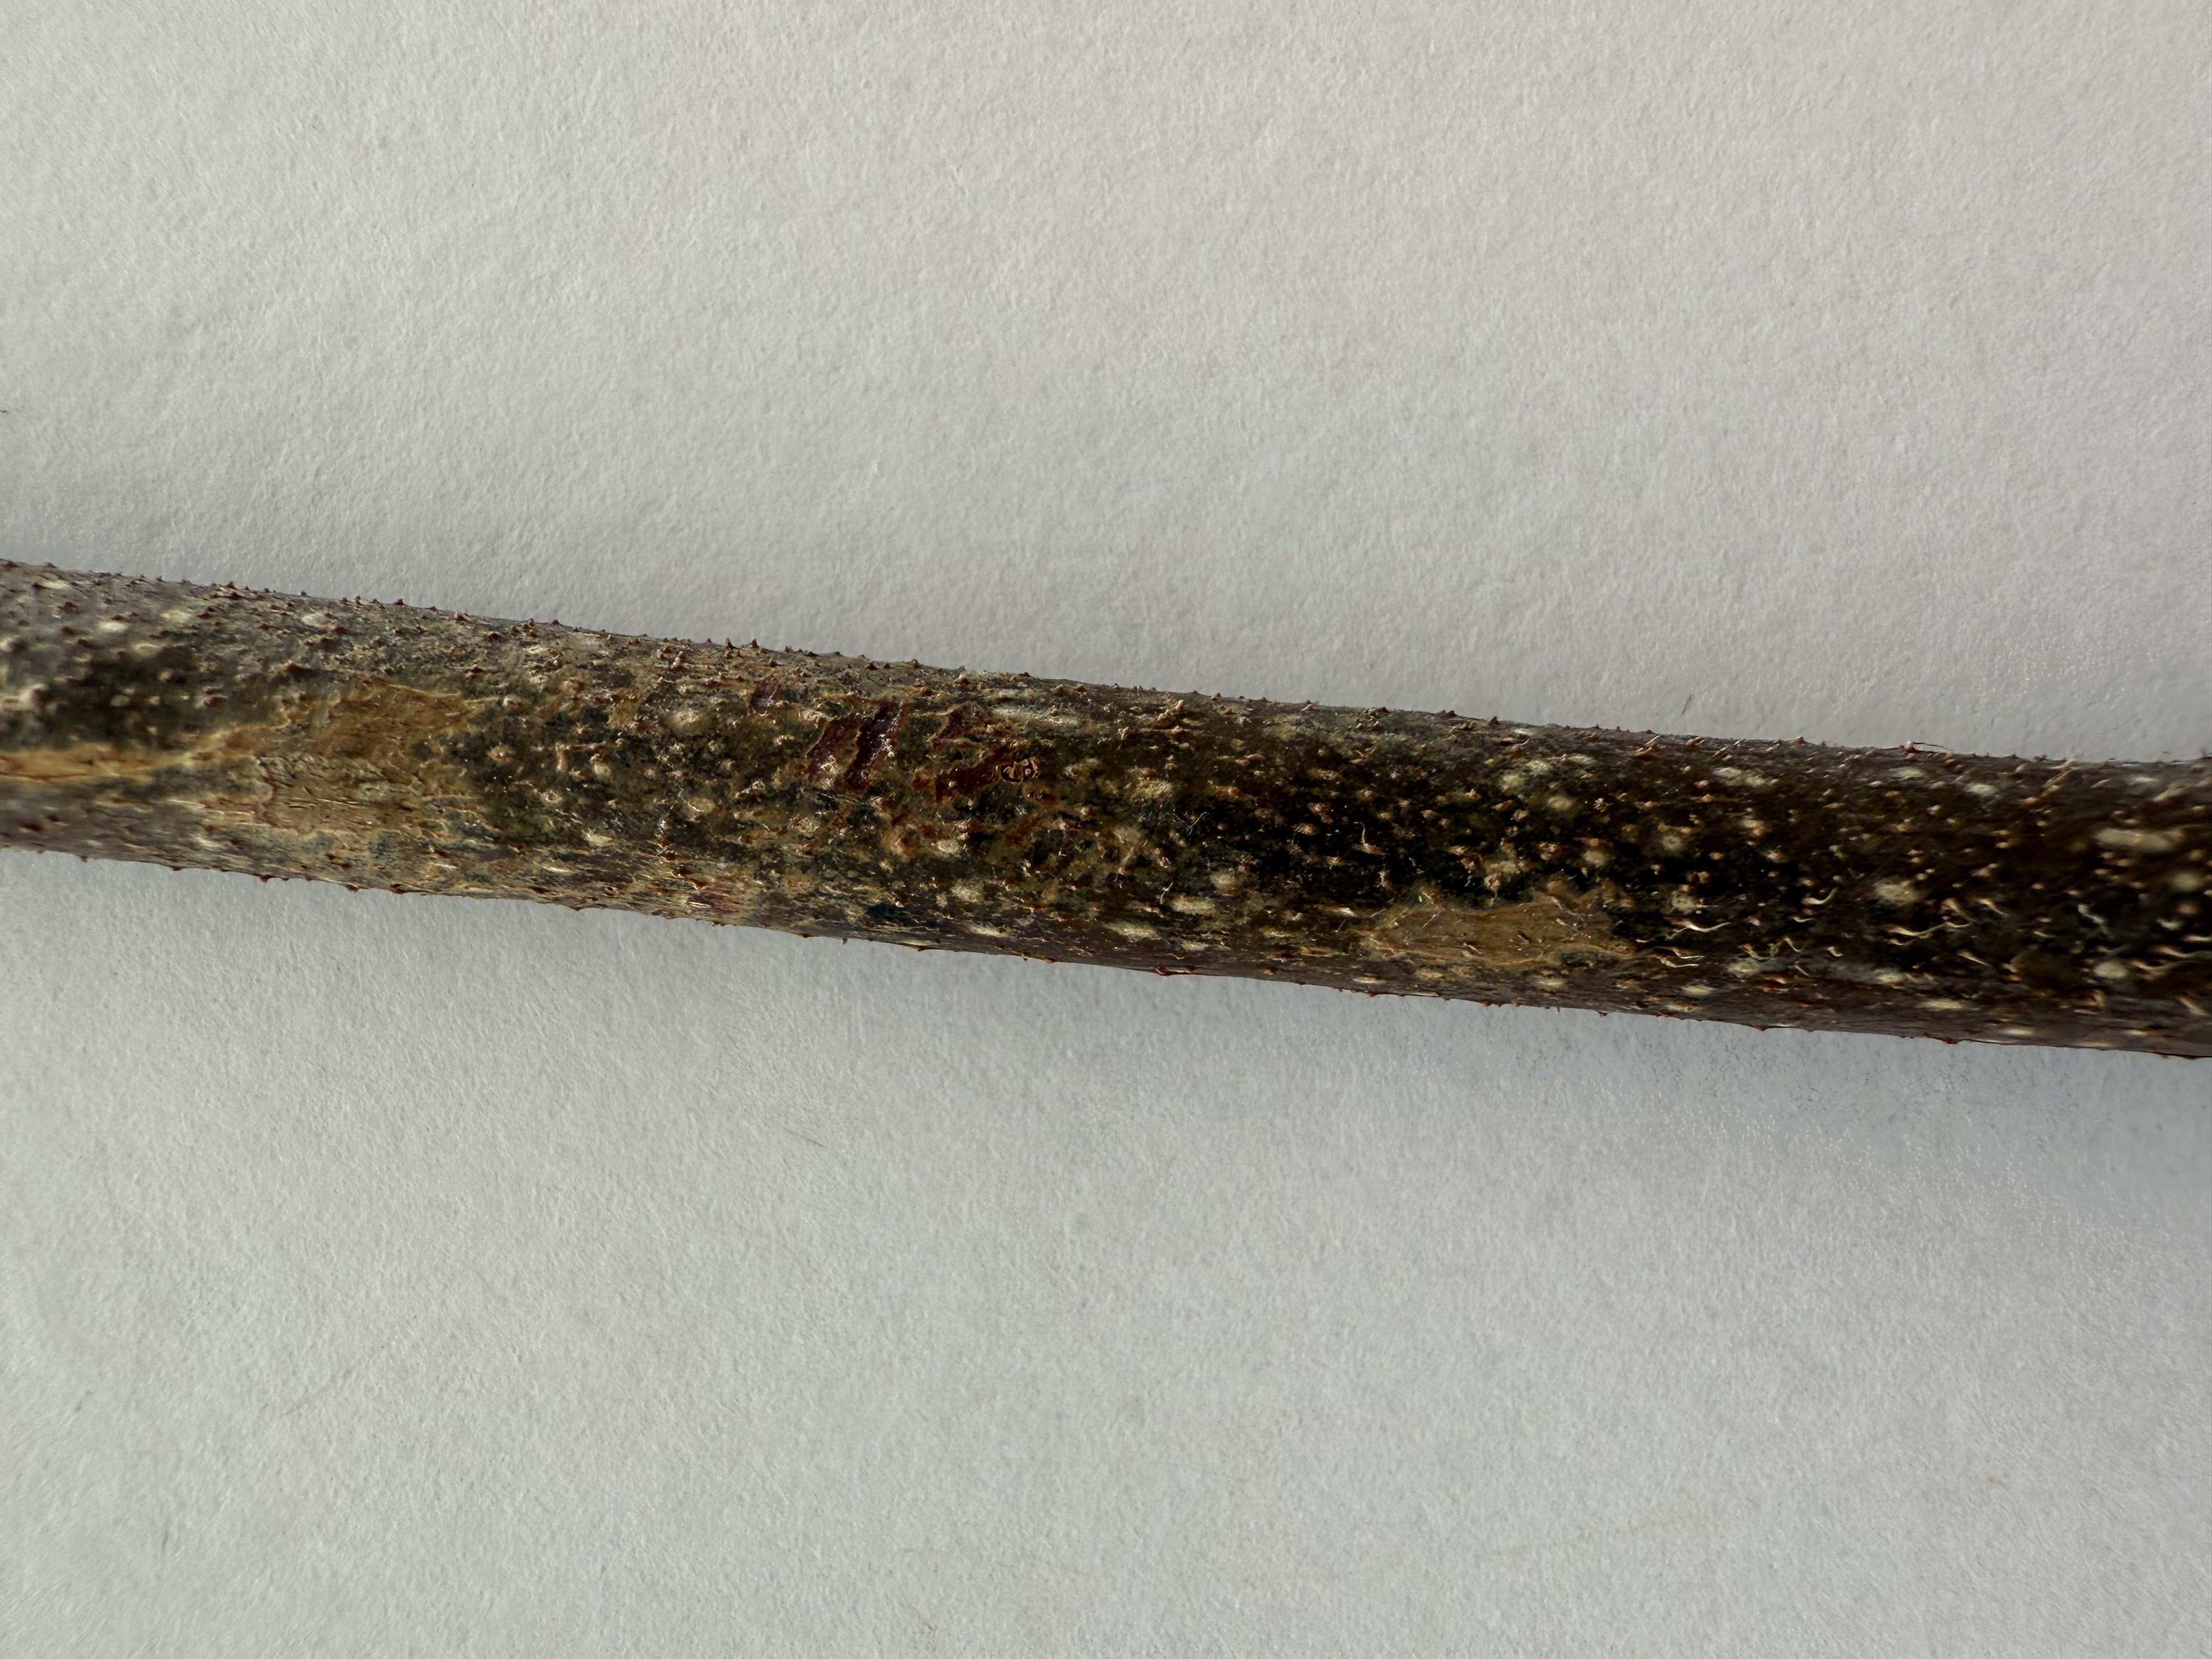
Variety: Kiwi